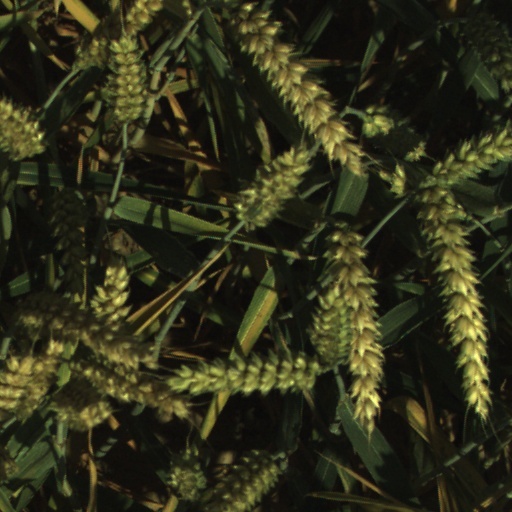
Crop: wheat